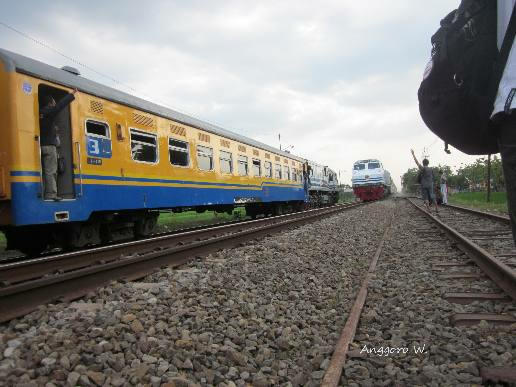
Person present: No